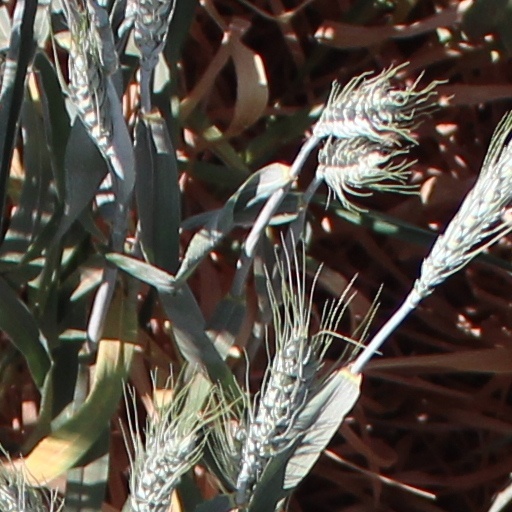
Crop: wheat